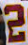
Number: 2